Dmitry Bivol

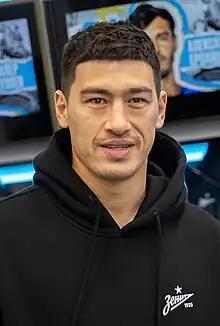
Bivol in 2023

Dmitry Yuryevich Bivol (born 18 December 1990) is a Russian professional boxer. He won the undisputed light-heavyweight title in February 2025, and has held the unified championship since April 2025, as well as the International Boxing Organization (IBO) and "Ring" magazine titles since February 2025. Previously, he held the World Boxing Association (WBA) light-heavyweight title (Super version) from 2019 to 2024. He also held the IBO title during his first reign as WBA champion.